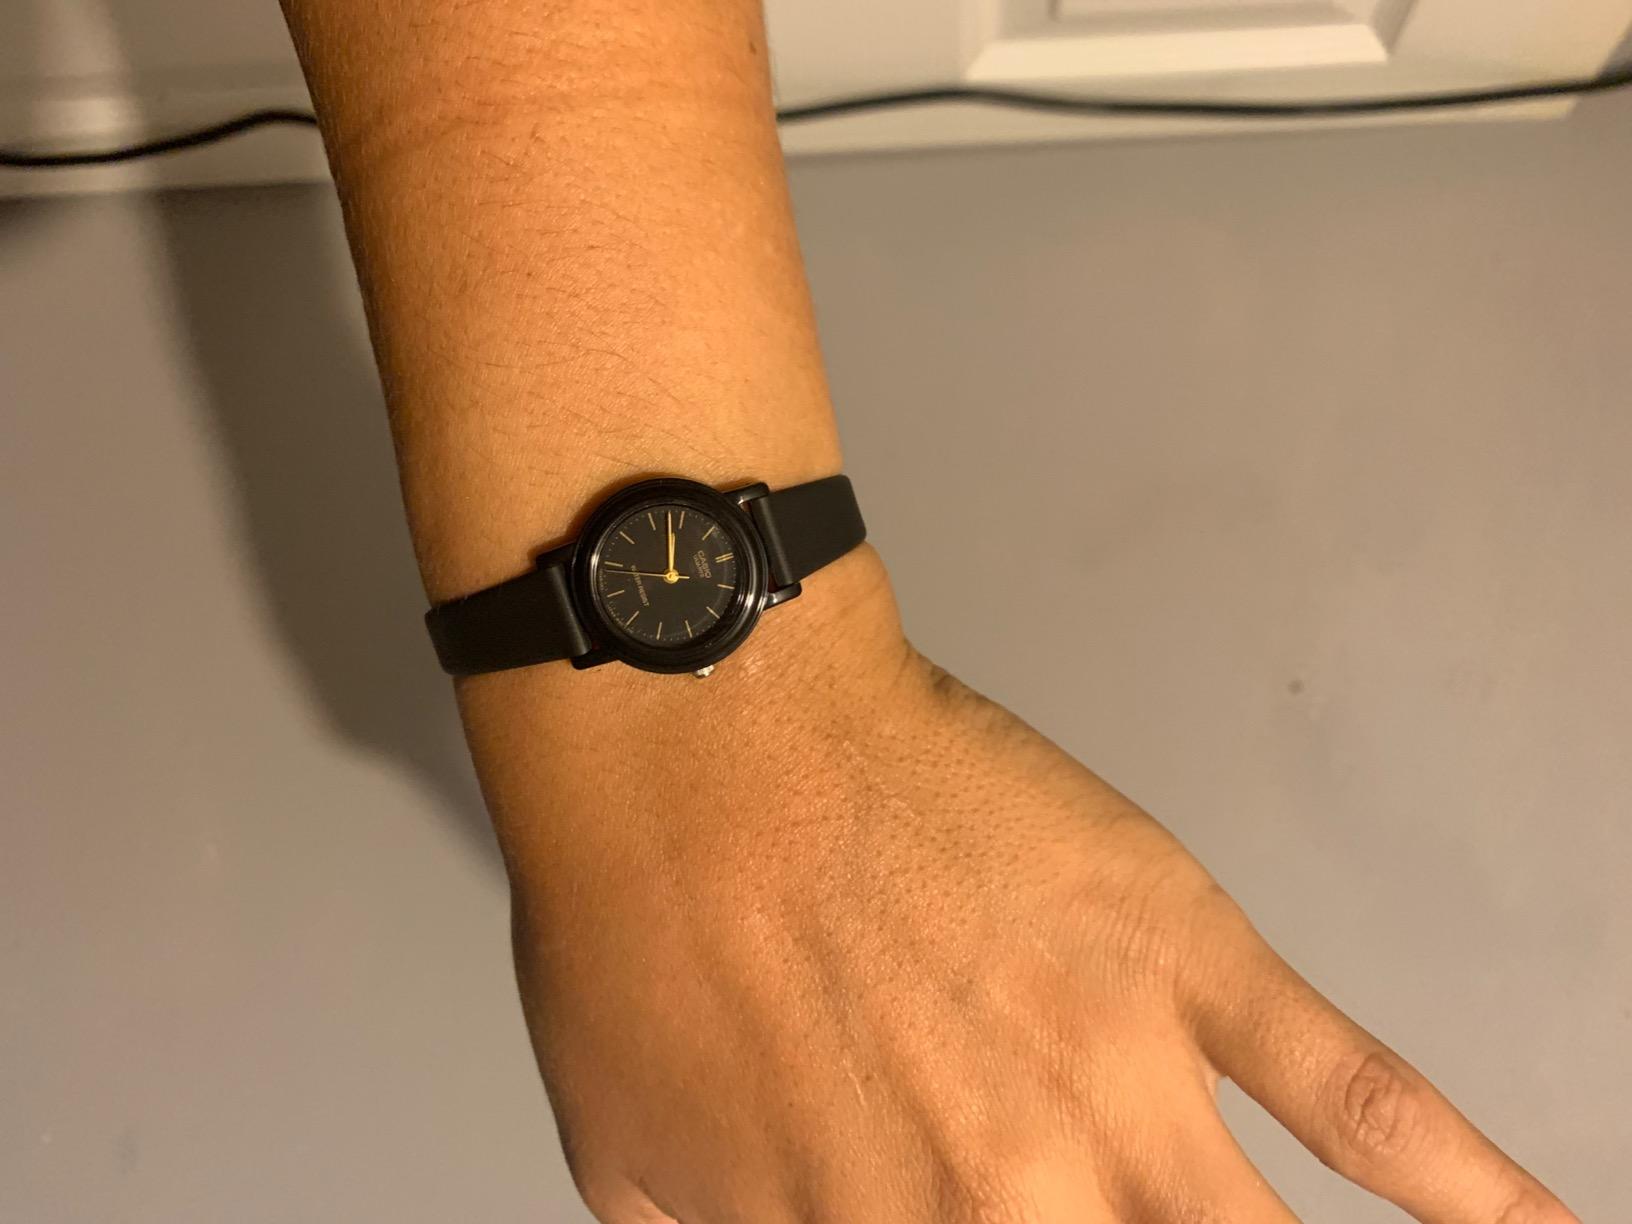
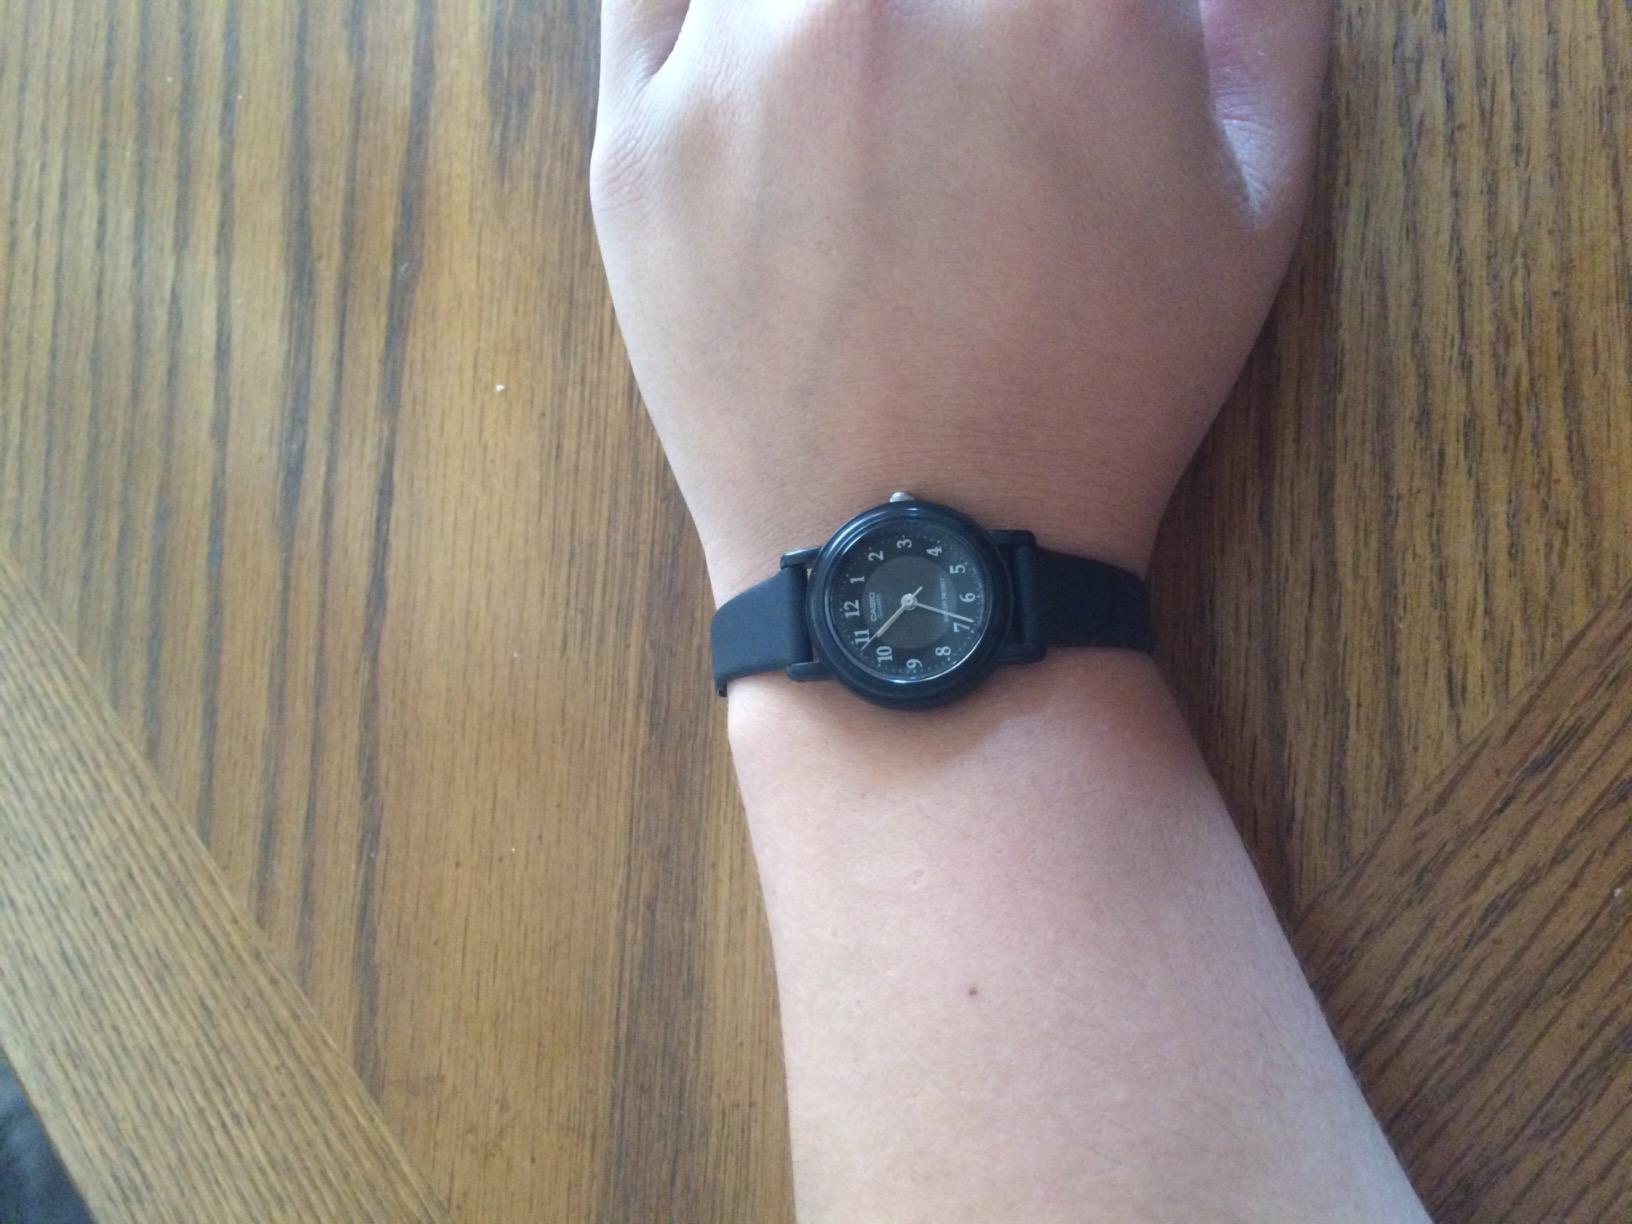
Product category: accessories_watch
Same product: no